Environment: real
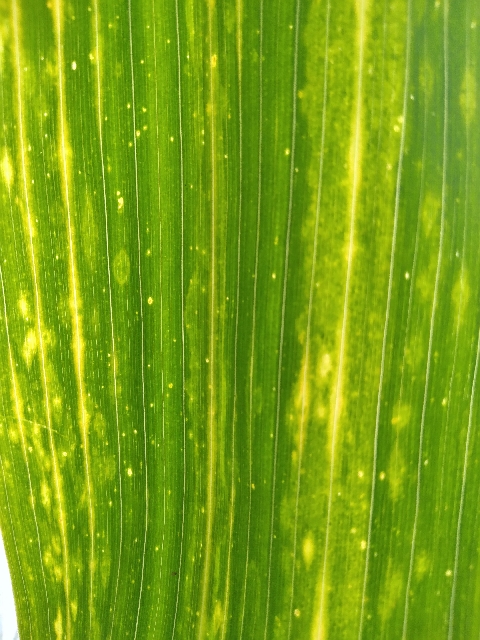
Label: lethal_necrosis